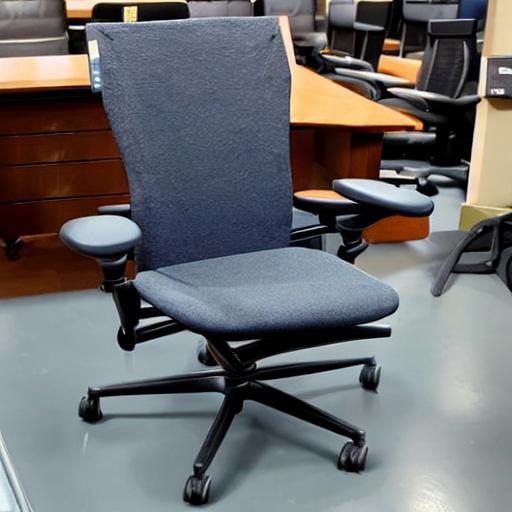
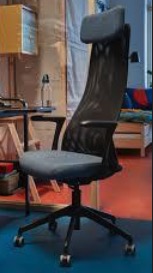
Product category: items_chair
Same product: no